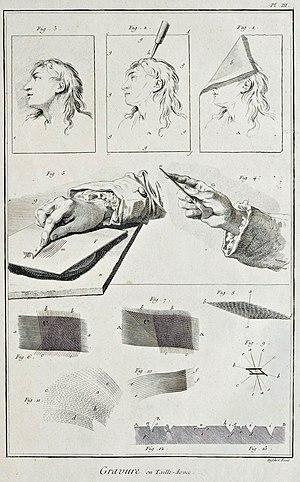
«